Running Wild with Bear Grylls

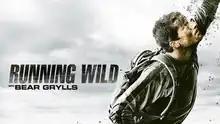

Running Wild with Bear Grylls is a survival skills reality television series starring Bear Grylls. In each episode, Grylls brings a different celebrity along on his adventures. The crew consists of host Bear Grylls, a story producer, two camera cinematographers, two field recordists, and a mountain guide.